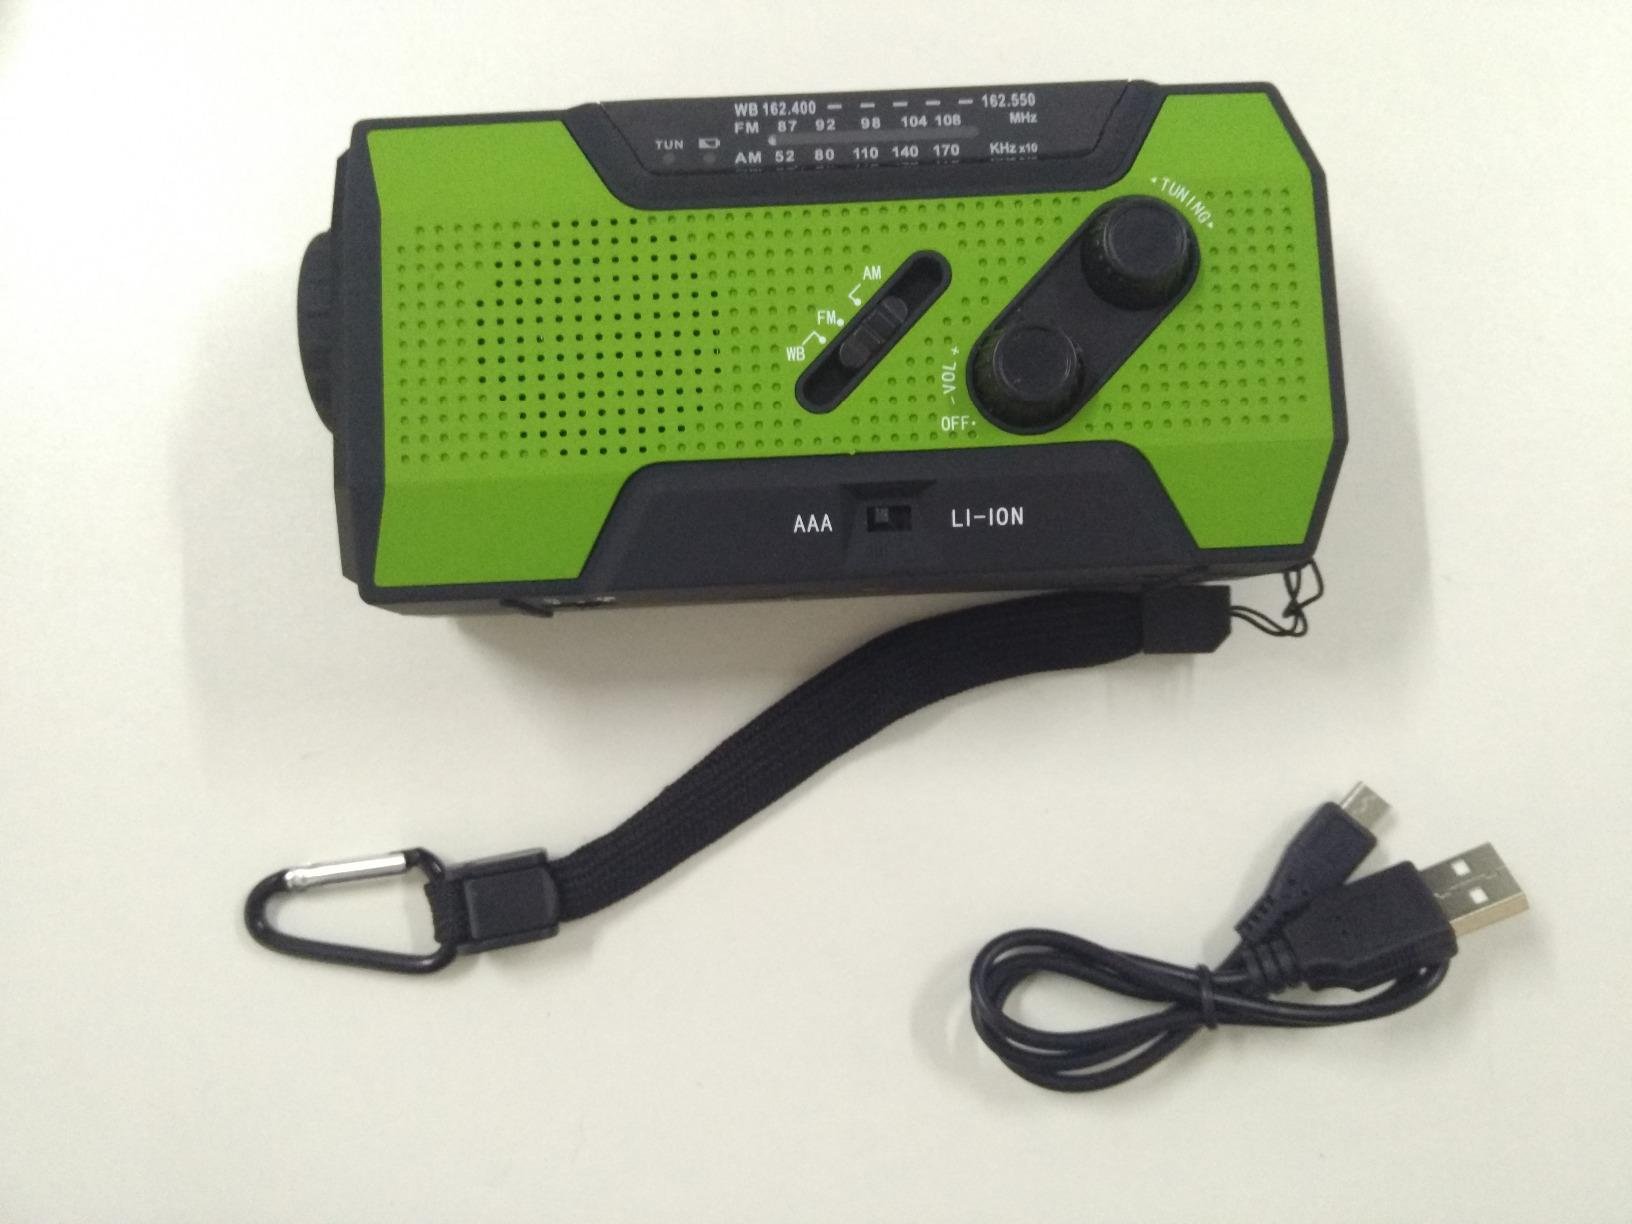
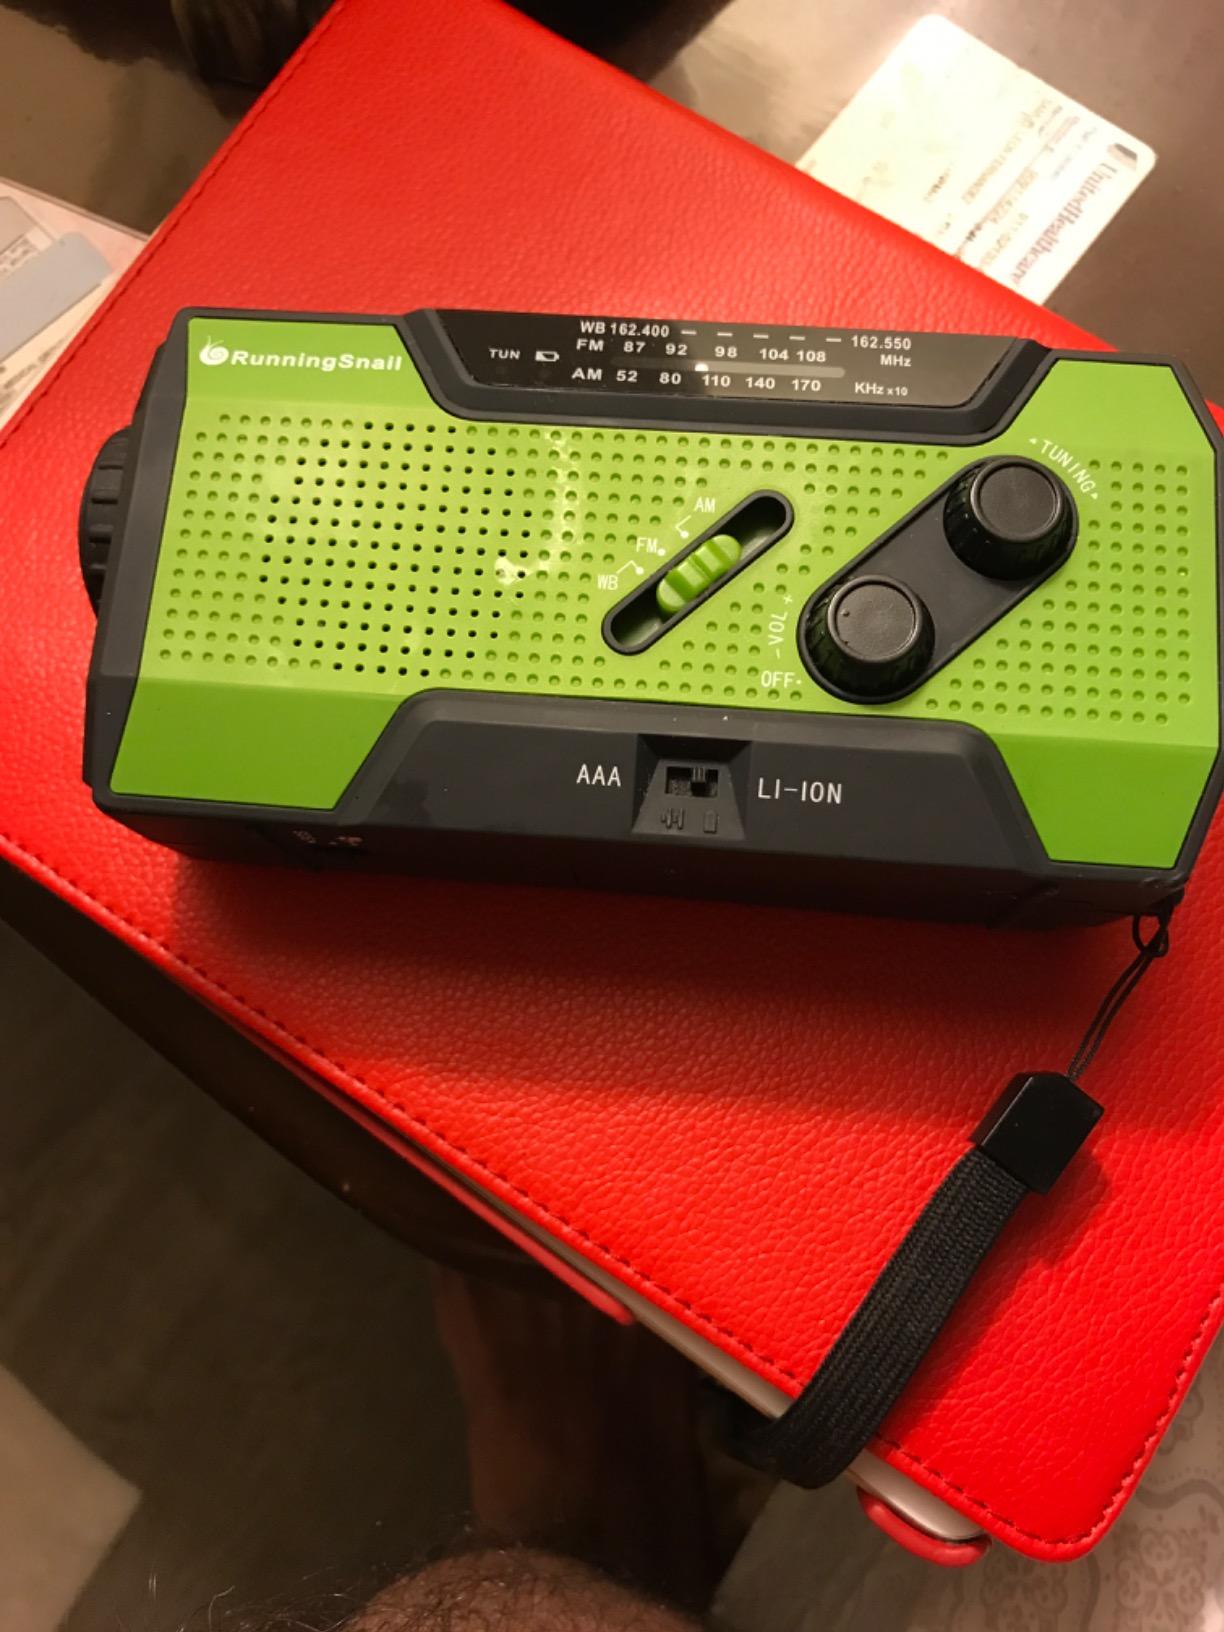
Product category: radio
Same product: yes